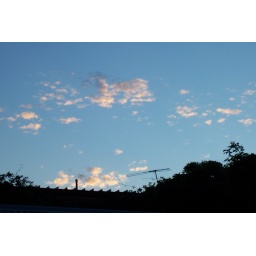
Evening sky over neighbours roof